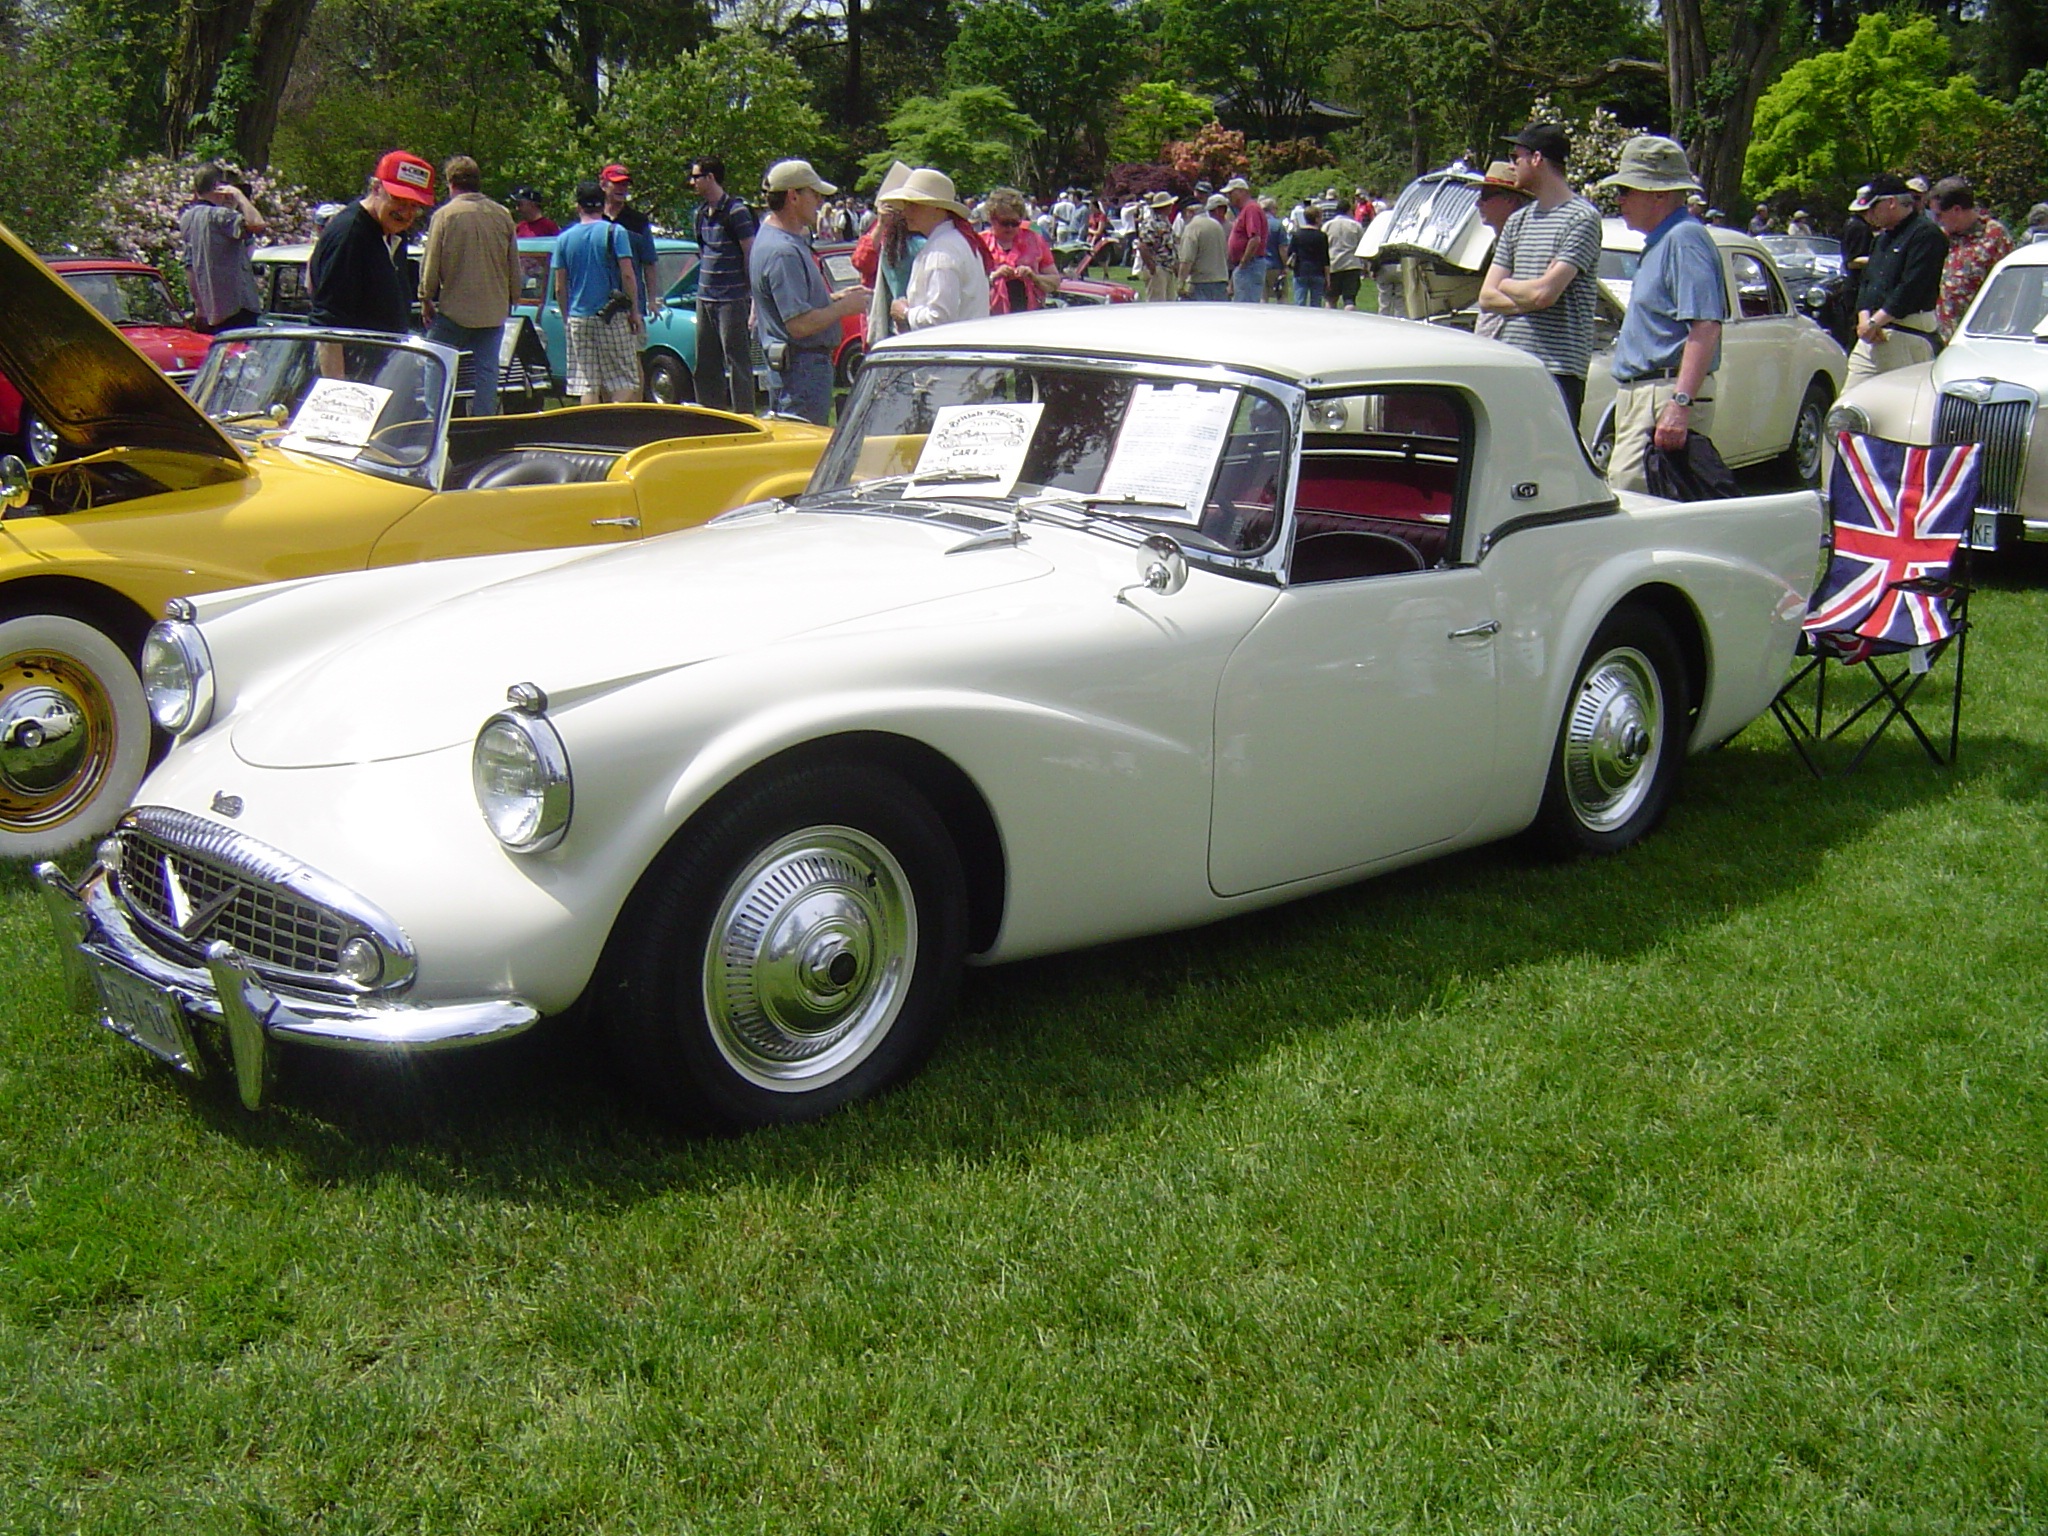
white, car, vintage, automobile, crowd, transport, vehicle, show, auto, classic car, sports car, vintage car, race car, outdoors, classic, daimler, antique car, land vehicle, automobile make, luxury vehicle